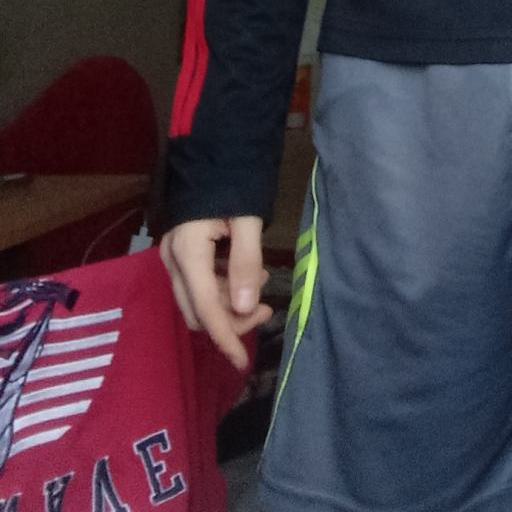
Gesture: no_gesture